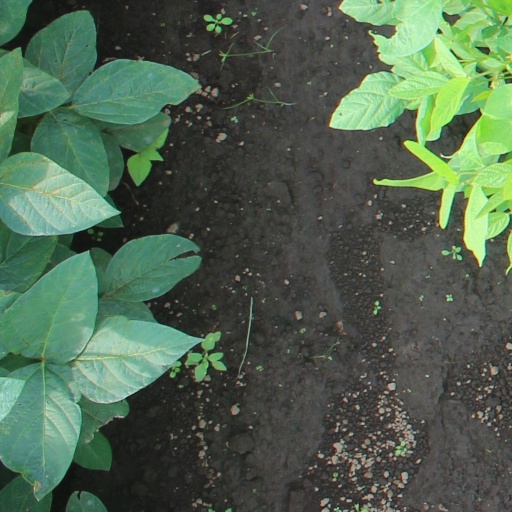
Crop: soybean